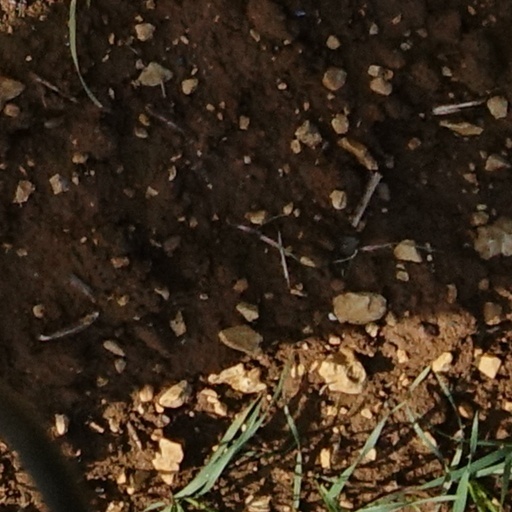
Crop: wheat